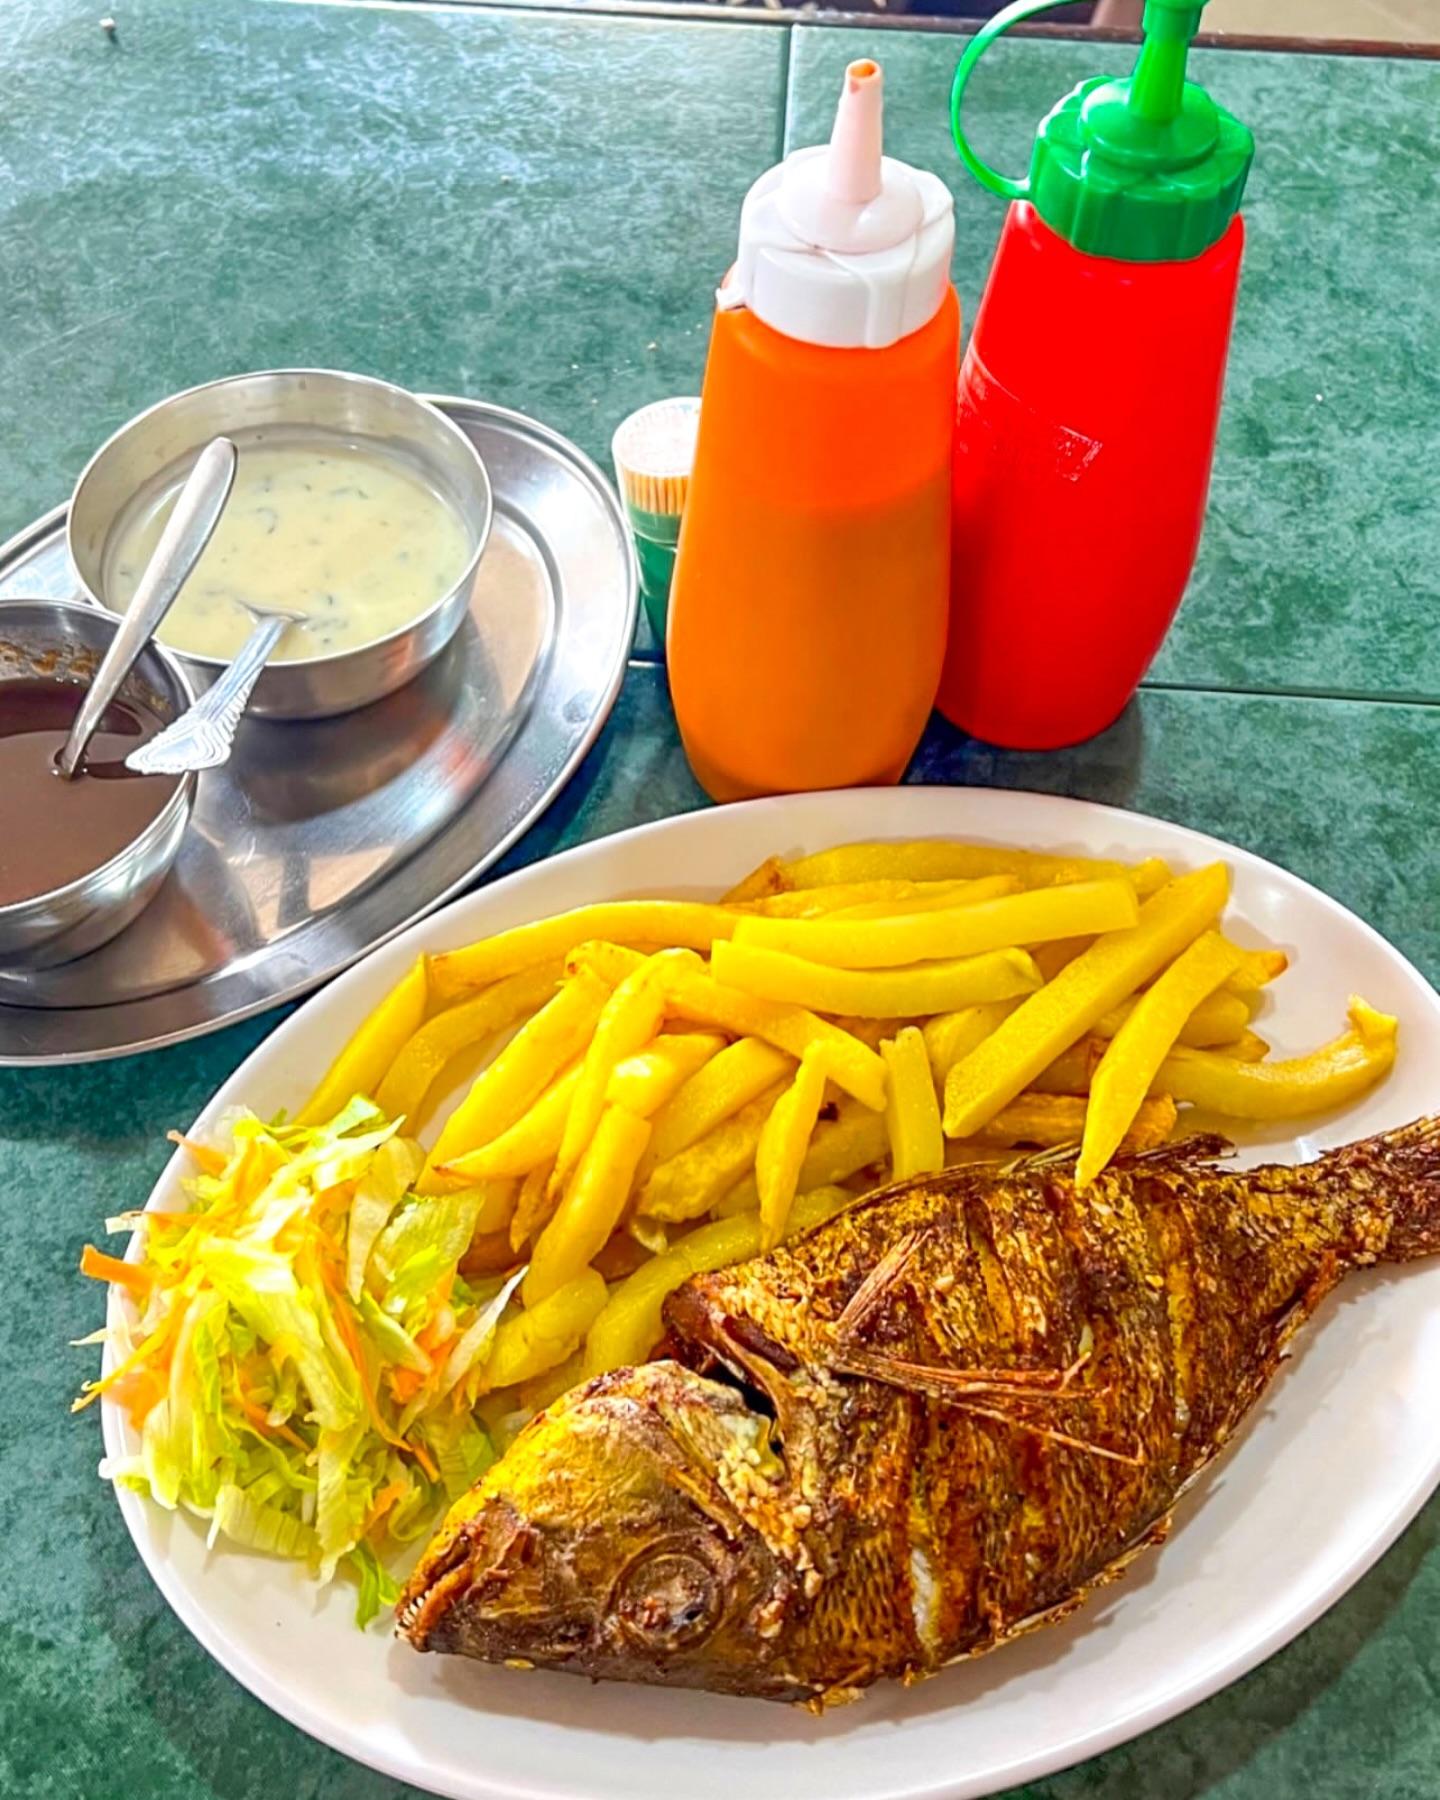
Meza hii imeandaliwa kabisa na tayari ina maankuli haya na sahani hizi tunaziona mbele yetu. Imeweza kukubebea samaki; samaki ambaye ameandaliwa na kutayarishwa kabisa. Kunayo pia miboga ambayo imekatwakatwa kama kachumbari ile na pia kunazo viazi ambazo zimekarangwa na mafuta. Hapo kando kunayo supu ama rojo na pia kunavyo virutubishi vya [cs] tomato [cs] vya kuongeza ladha katika chakula hiki.